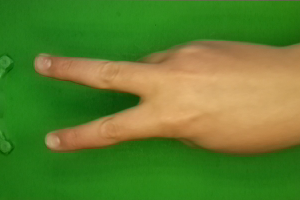
Label: scissors